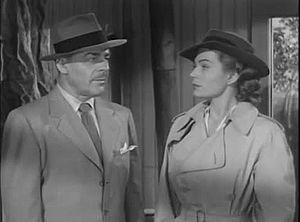
Maurice Wright, né le 6 juin 1908 à Wichita et mort le 18 septembre 1996 à Gresham, est un monteur américain.